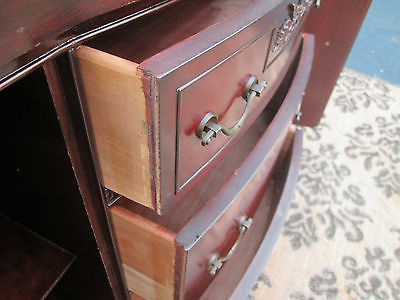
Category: cabinet